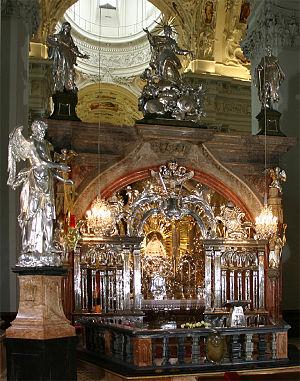
La basilique de Mariazell est le plus important lieu de pèlerinage de l'Autriche, ainsi que l'un des principaux sites de pèlerinages de l'Europe. À l'intérieur de l'église, une image miraculeuse en bois de la Vierge Marie est honorée.